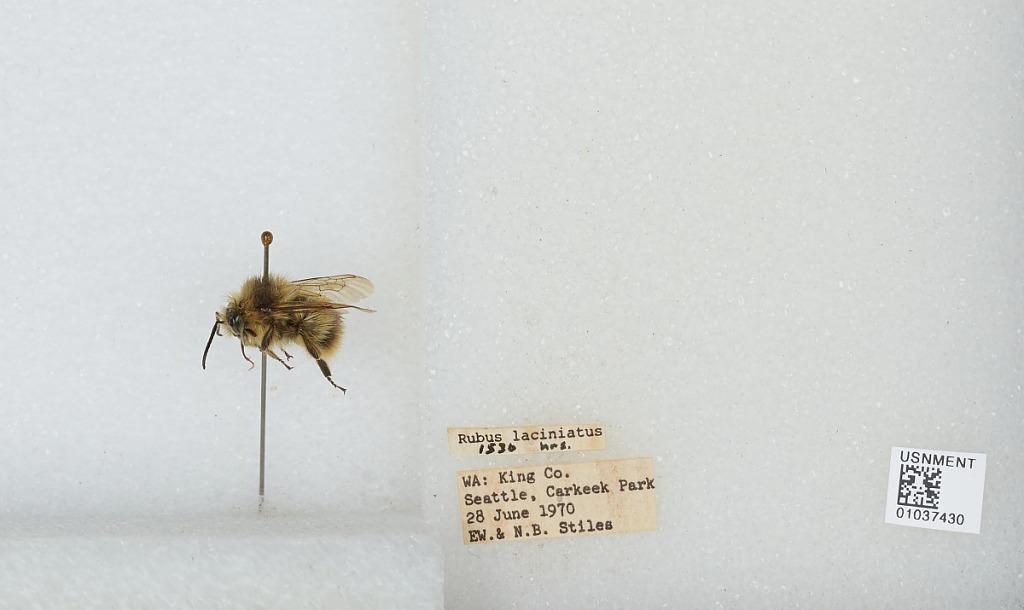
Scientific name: Bombus (Pyrobombus) mixtus Cresson
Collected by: E. Stiles & N. Stiles
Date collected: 1970-6-28
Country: United States
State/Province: Washington
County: King
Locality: Carkeek Park
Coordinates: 47.7128, -122.378